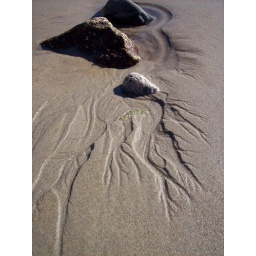
This neat sand pattern were pictured on a beach in Maine, great place to take pictures.